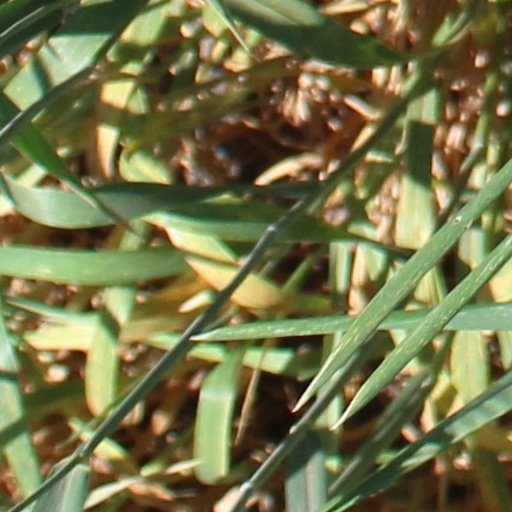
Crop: wheat